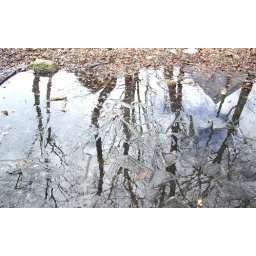
6 sky in the ground 10